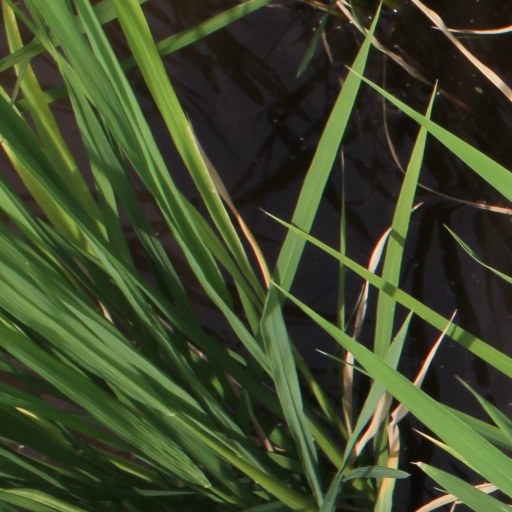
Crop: rice